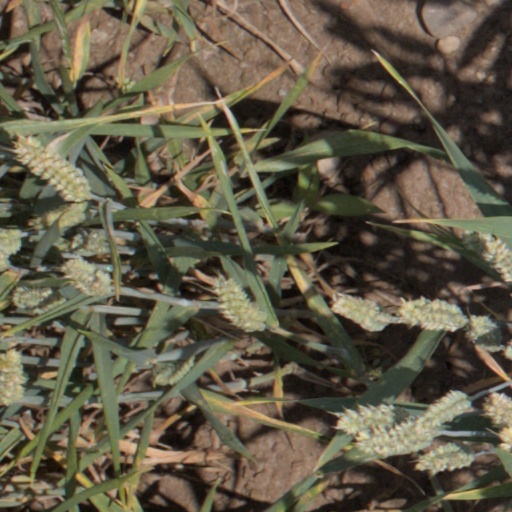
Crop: wheat